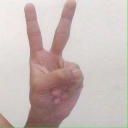
अक्षर: क